Cuisine and specialties of Nord-Pas-de-Calais

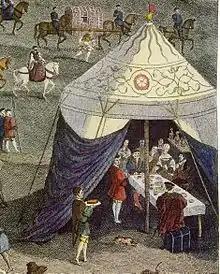
Field of the Cloth of Gold, reception at Balinghem, where the courts of Francis I of France and Henri VIII competed in 1520.

From the 9th to the 17th century, the region was part of the Kingdom of France, the Burgundian, and then the Spanish Netherlands, with some towns passing from one to the other on several occasions or, like Calais, being English possessions. Cuisine, like regional culture, has therefore been influenced by many factors.